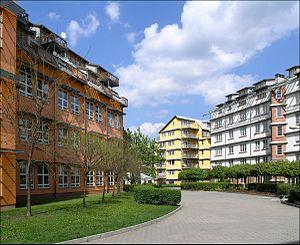
Veleslavín est un quartier pragois situé dans le nord-ouest de la capitale tchèque, appartenant à l'arrondissement de Prague 6, d'une superficie de 131,3 hectares est un quartier de Prague. En 2018, la population était de 6 692 habitants.